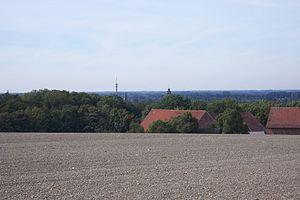
Vue à Coesfeld (Allemagne) de ""Dreilindenhöhe"" ("" Côte trois tilleuls""), à gauche la tour de l'église jesuites, à droite l'église St. Lambert (de Maastricht)."